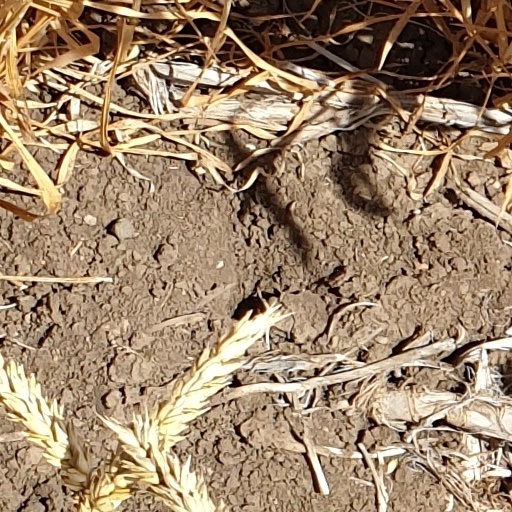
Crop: wheat